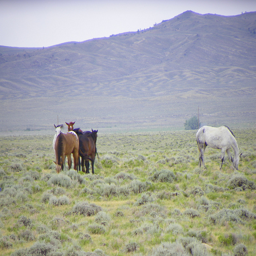
The horses are group together in the pasture.
horses standing around in the grass while one eats it
A lone horse is grazing on grass next to a group of horses.
Several horses grazing in the grass near some hills.
some brown black brown and white horses